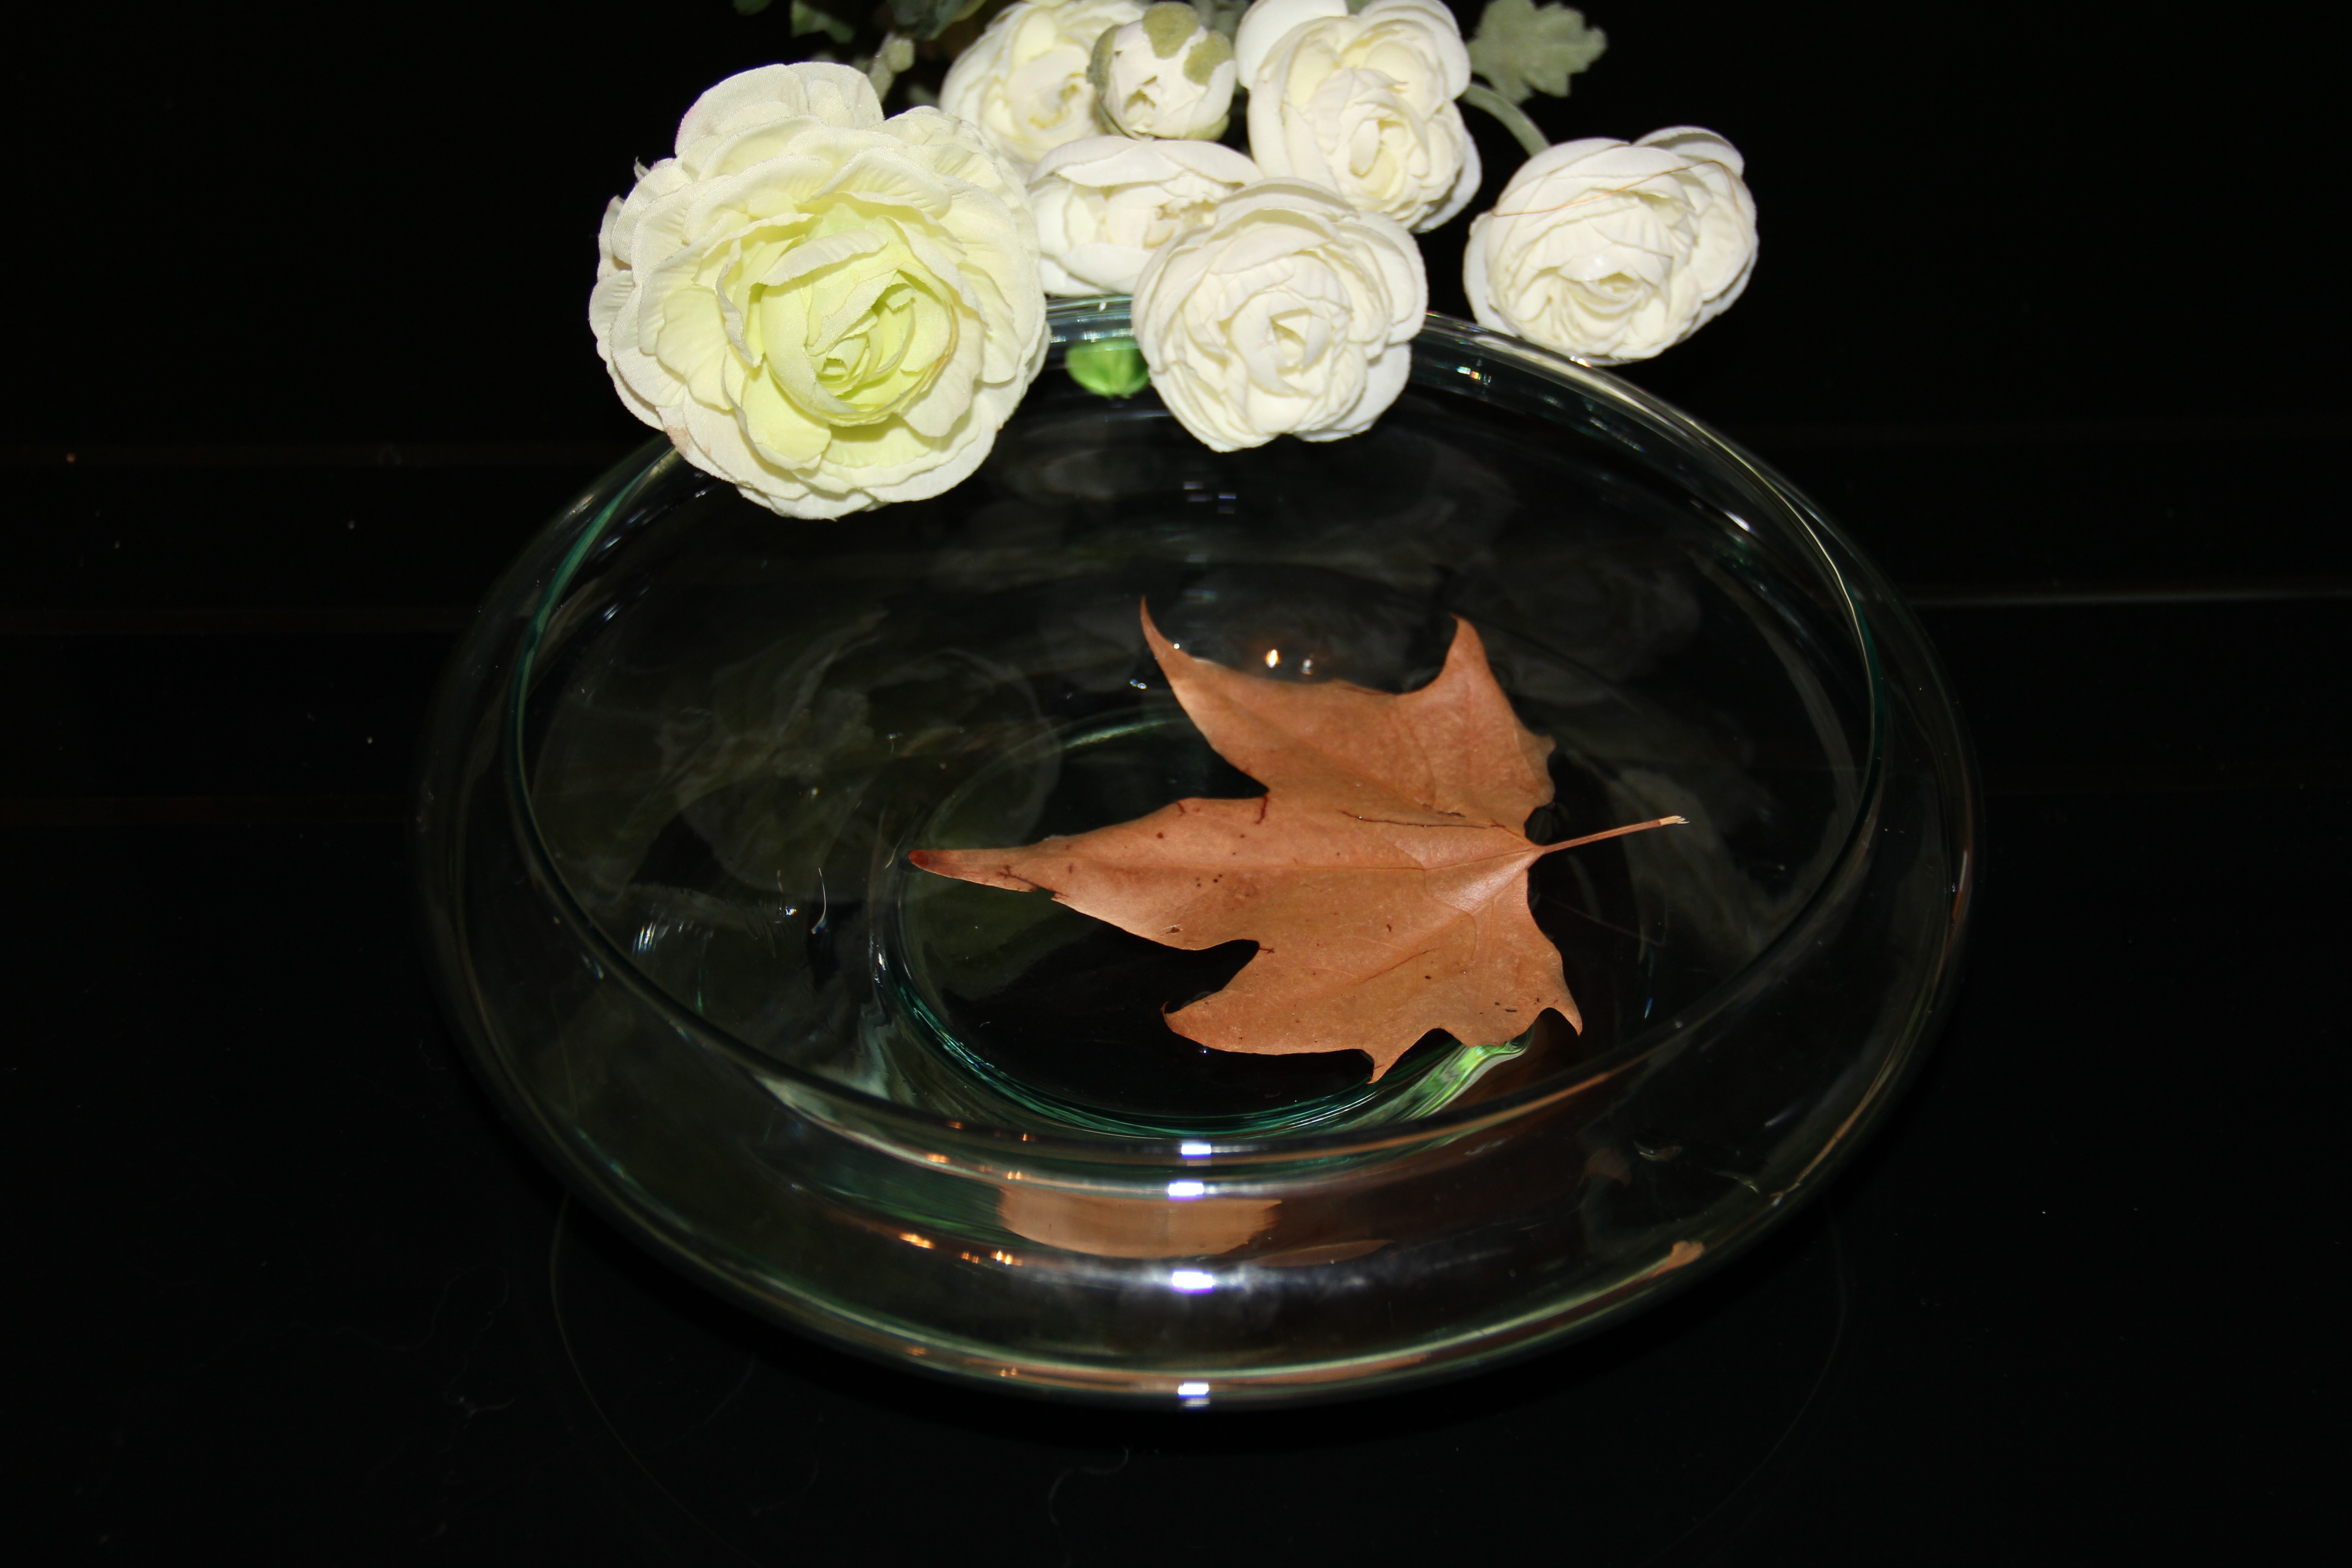
water, white, leaf, flower, glass, candle, lighting, drip, shell, roses, leaves, shells, droplets, organ, fall leaves, in the autumn, sheet in the water, the sheet, herbsblatt